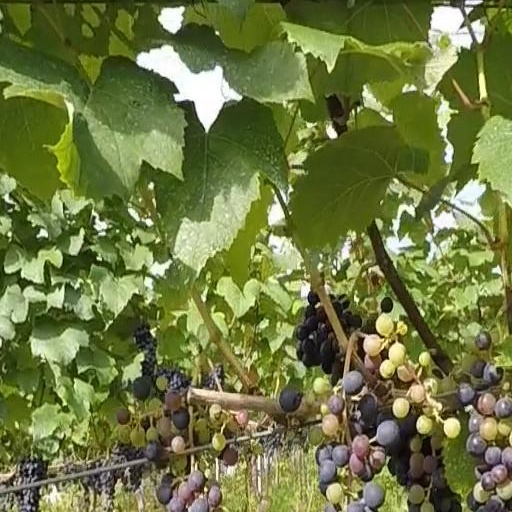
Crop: grape